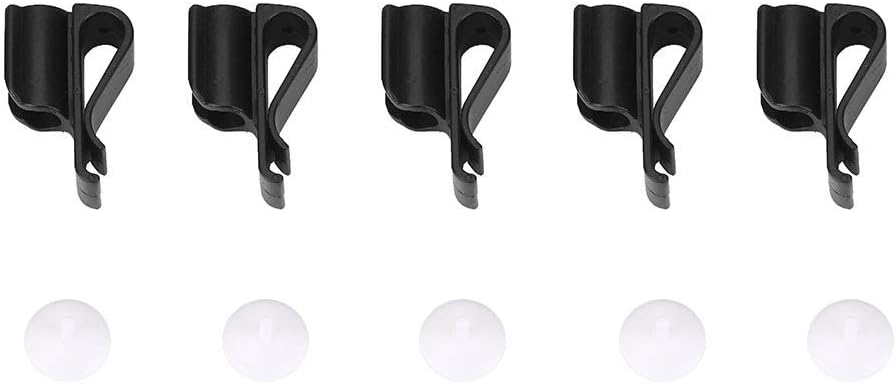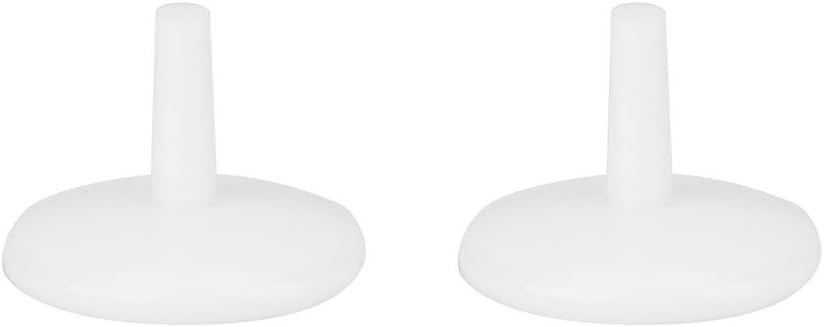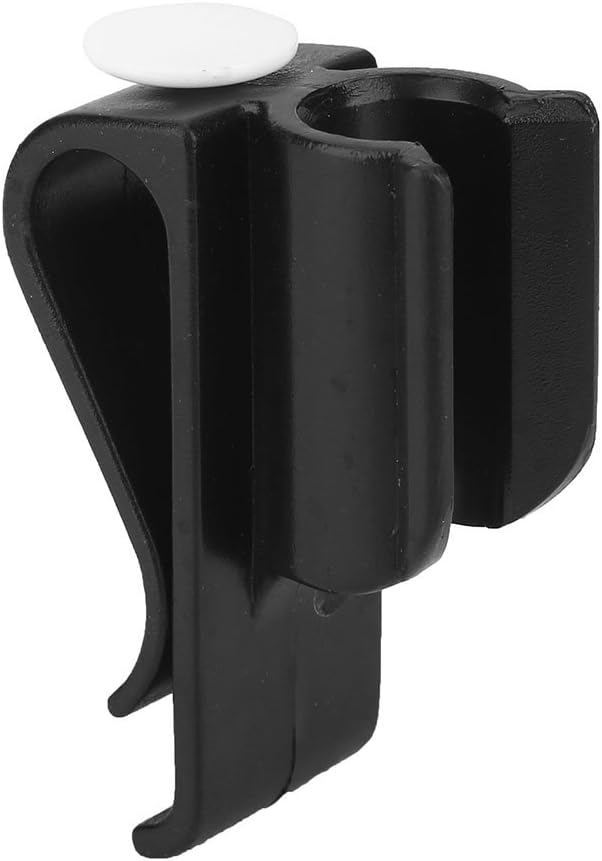
Putter Holder for Golf Bag, Black Plastic Golf Bag Clips, Putter Holder Clip for Golf Bag, 5pcs Durable Golf Putter Clip Holder with White Ball Marker for Protecting Clubs from Damage
Category: Sports & Outdoors
Features: - Made of tough plastic, stiff and stable enough to endure everyday use. - Wide clip can easily clamp onto the side of your golf bag. - Holding the putter in place by its jaws and preventing clubs from damage. - With white ball marker, very practical and convenient to mark the golf ball position. - Packed with 5pcs, very useful accessory for golf lovers. Specification: Material: Plastic Color: Black Quantity: 5Pcs Putter Slot Diameter: Approx. 1.7 cm / 0.67 inch Weight: Approx. 101 g Packing List: 1 x Pack of 5Pcs Putter Clip with Ball Markers Note: - Please allow slight size inaccuracy due to manual measurement. - Due to hand-painted surface, there is unavoidably some flaws on it, but do not affect its normal use. Please make sure you do not mind before you bid.
Features: [Protect Golf Putter]: This golf club clips for bag is mainly to help you fix the push rod in place with the jaws of the push rod to protect golf putter, which can be extended service life | [Mark The Location of The Golf Ball]: This golf putter clip holder has a white ball maker, it's really useful and convenient to help you mart the golf place so that improving playing felling | [Tough Plastic]: This ball marker putter clip is made of high-quality plastic, which is hard, wear-resistant and durable, and it can be used for a long time, which is very suit for golf lovers | [Good Replacement Accessories]: There are five this golf club holder clips, and there are enough, they are good replacement accessories that are old or damaged | [Easy to Use]: The clip of this golf bag clips can be easily clipped to the side of the golf bag, which is quick and convenient to use, and it can effectively improve the efficiency of use